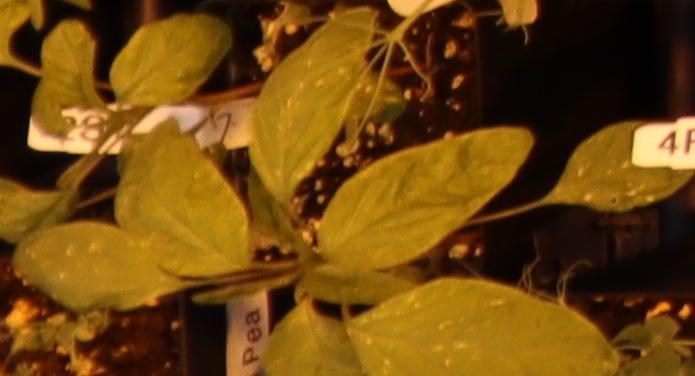
Label: Palmer Amaranth